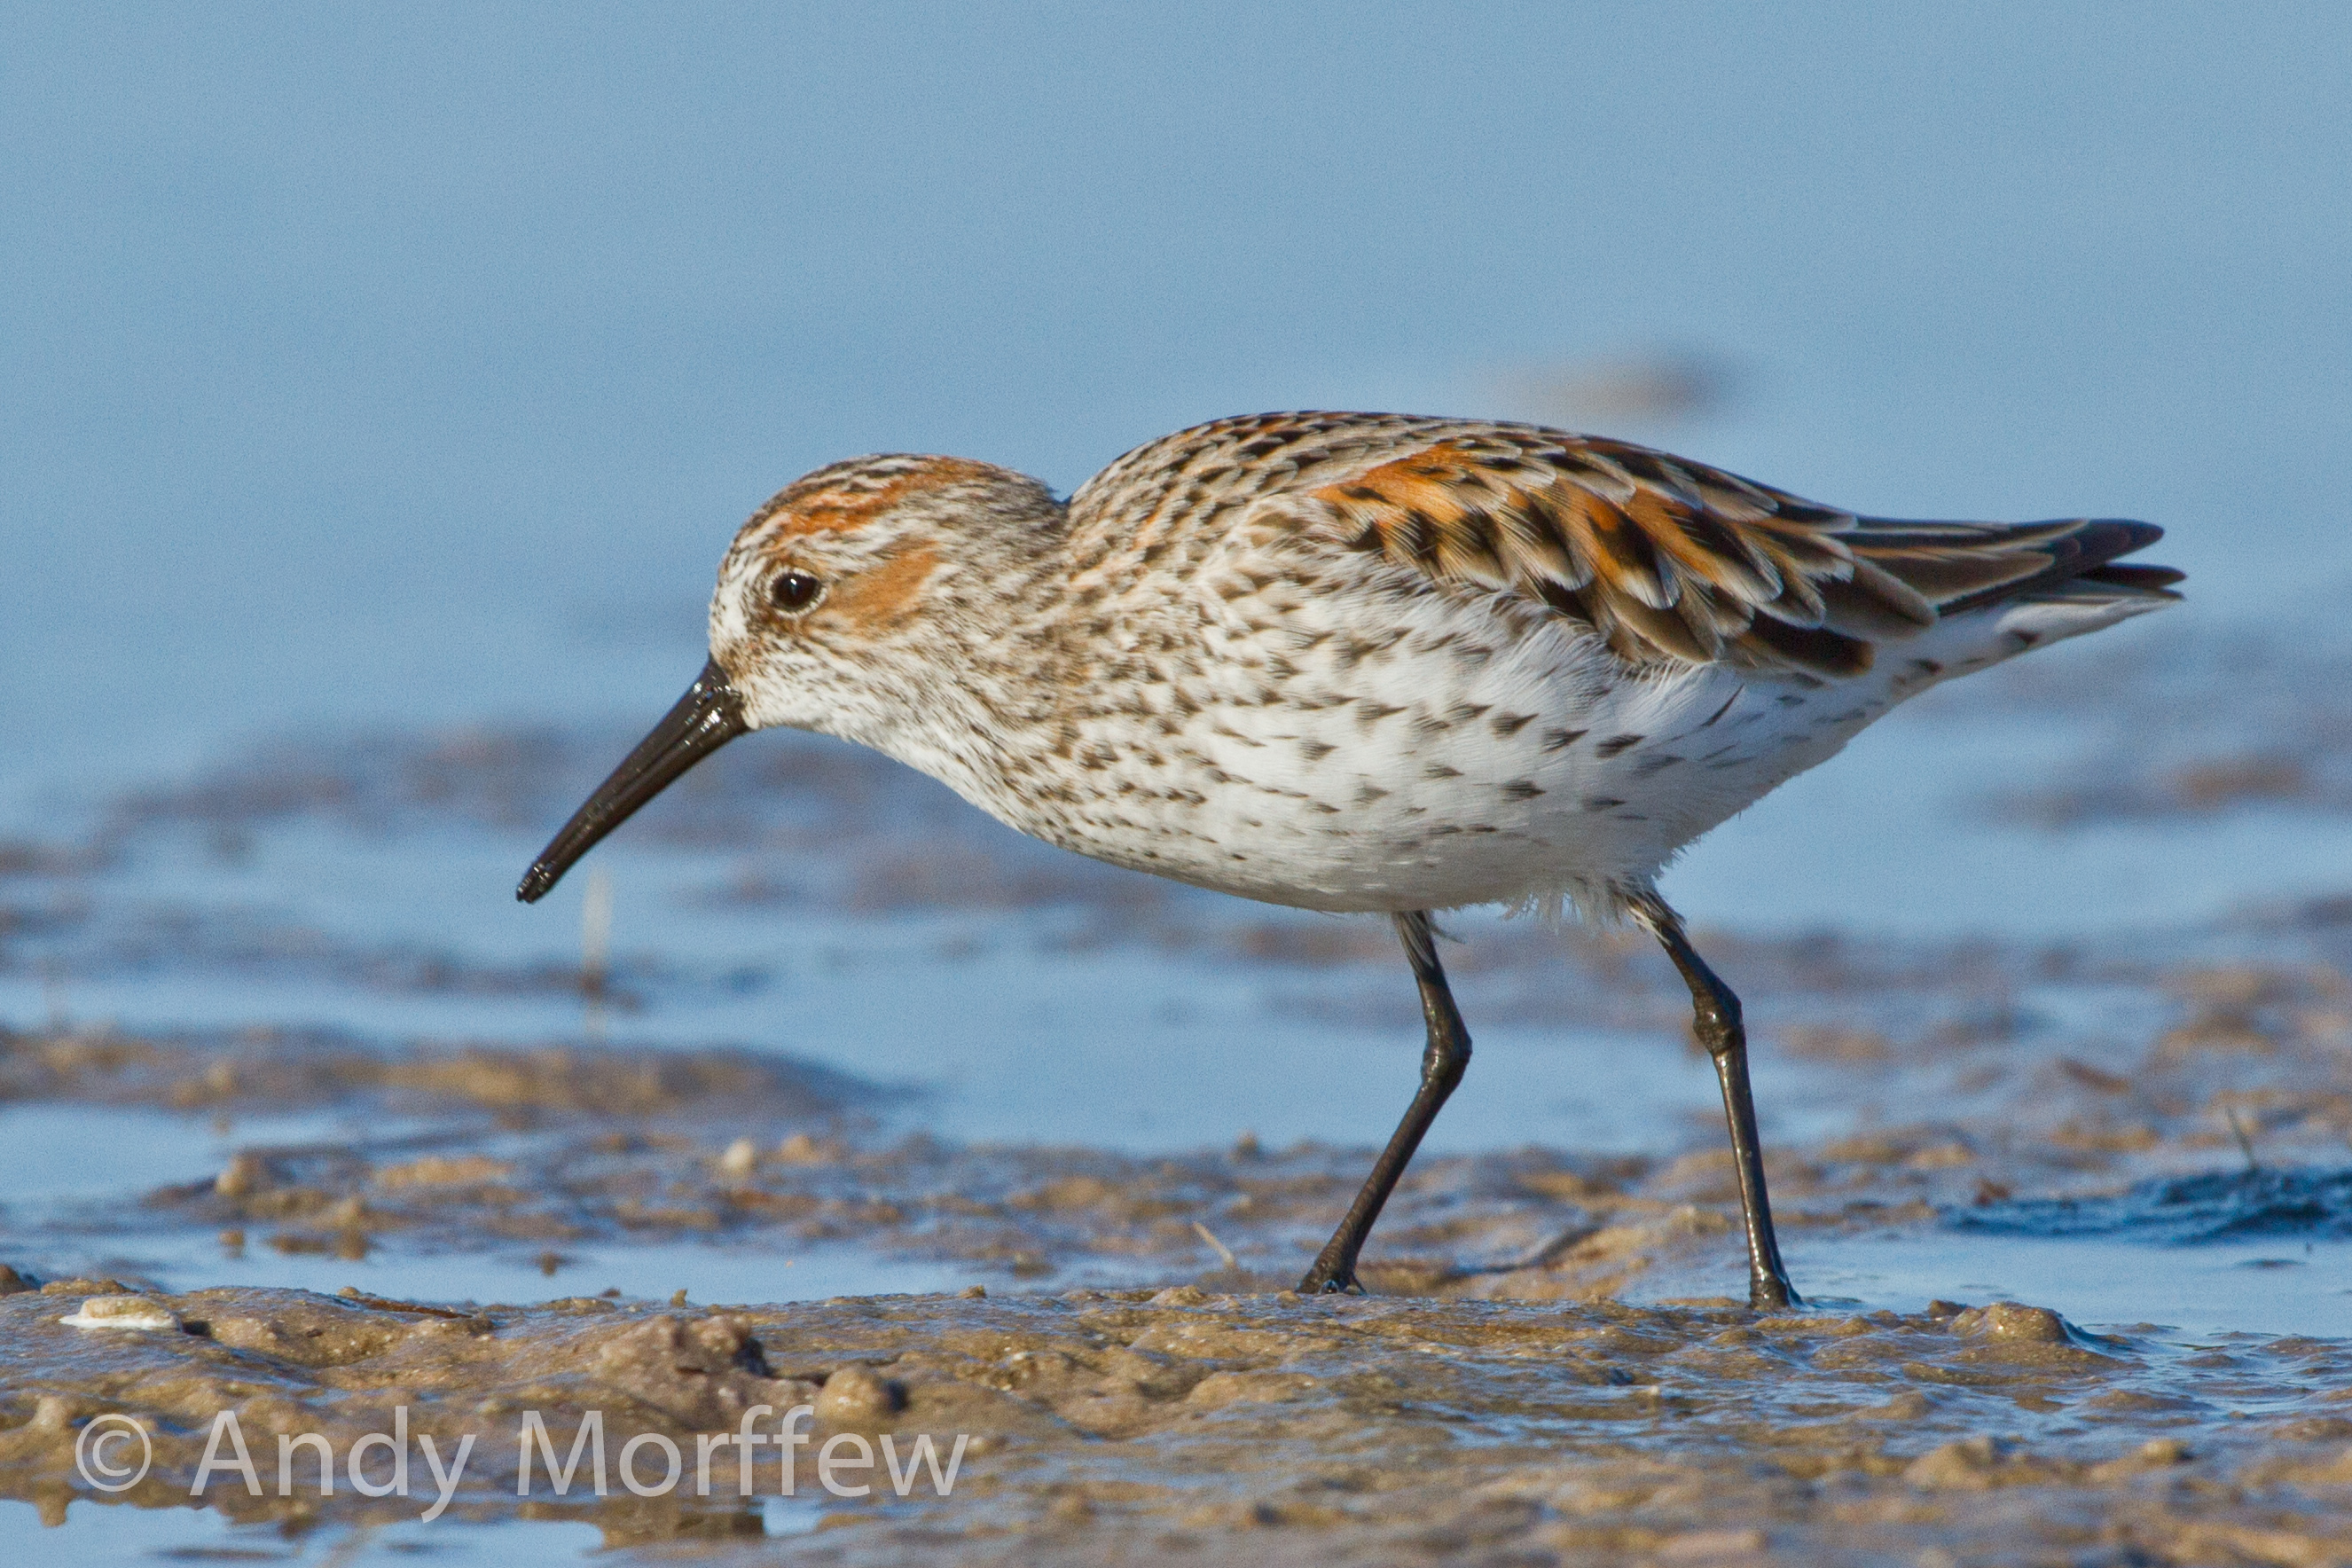
bird, wildlife, beak, fauna, vertebrate, blinkagain, birdperfect, snipe, shorebird, sandpiper, andymorffew, morffew, marcoisland, tigertailbeach, breedingplumage, redshank, westernsandpiper, lark, charadriiformes, cinclidae, calidrid, red backed sandpiper, ruddy turnstone